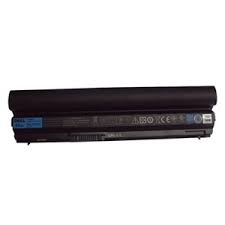
Waste category: battery